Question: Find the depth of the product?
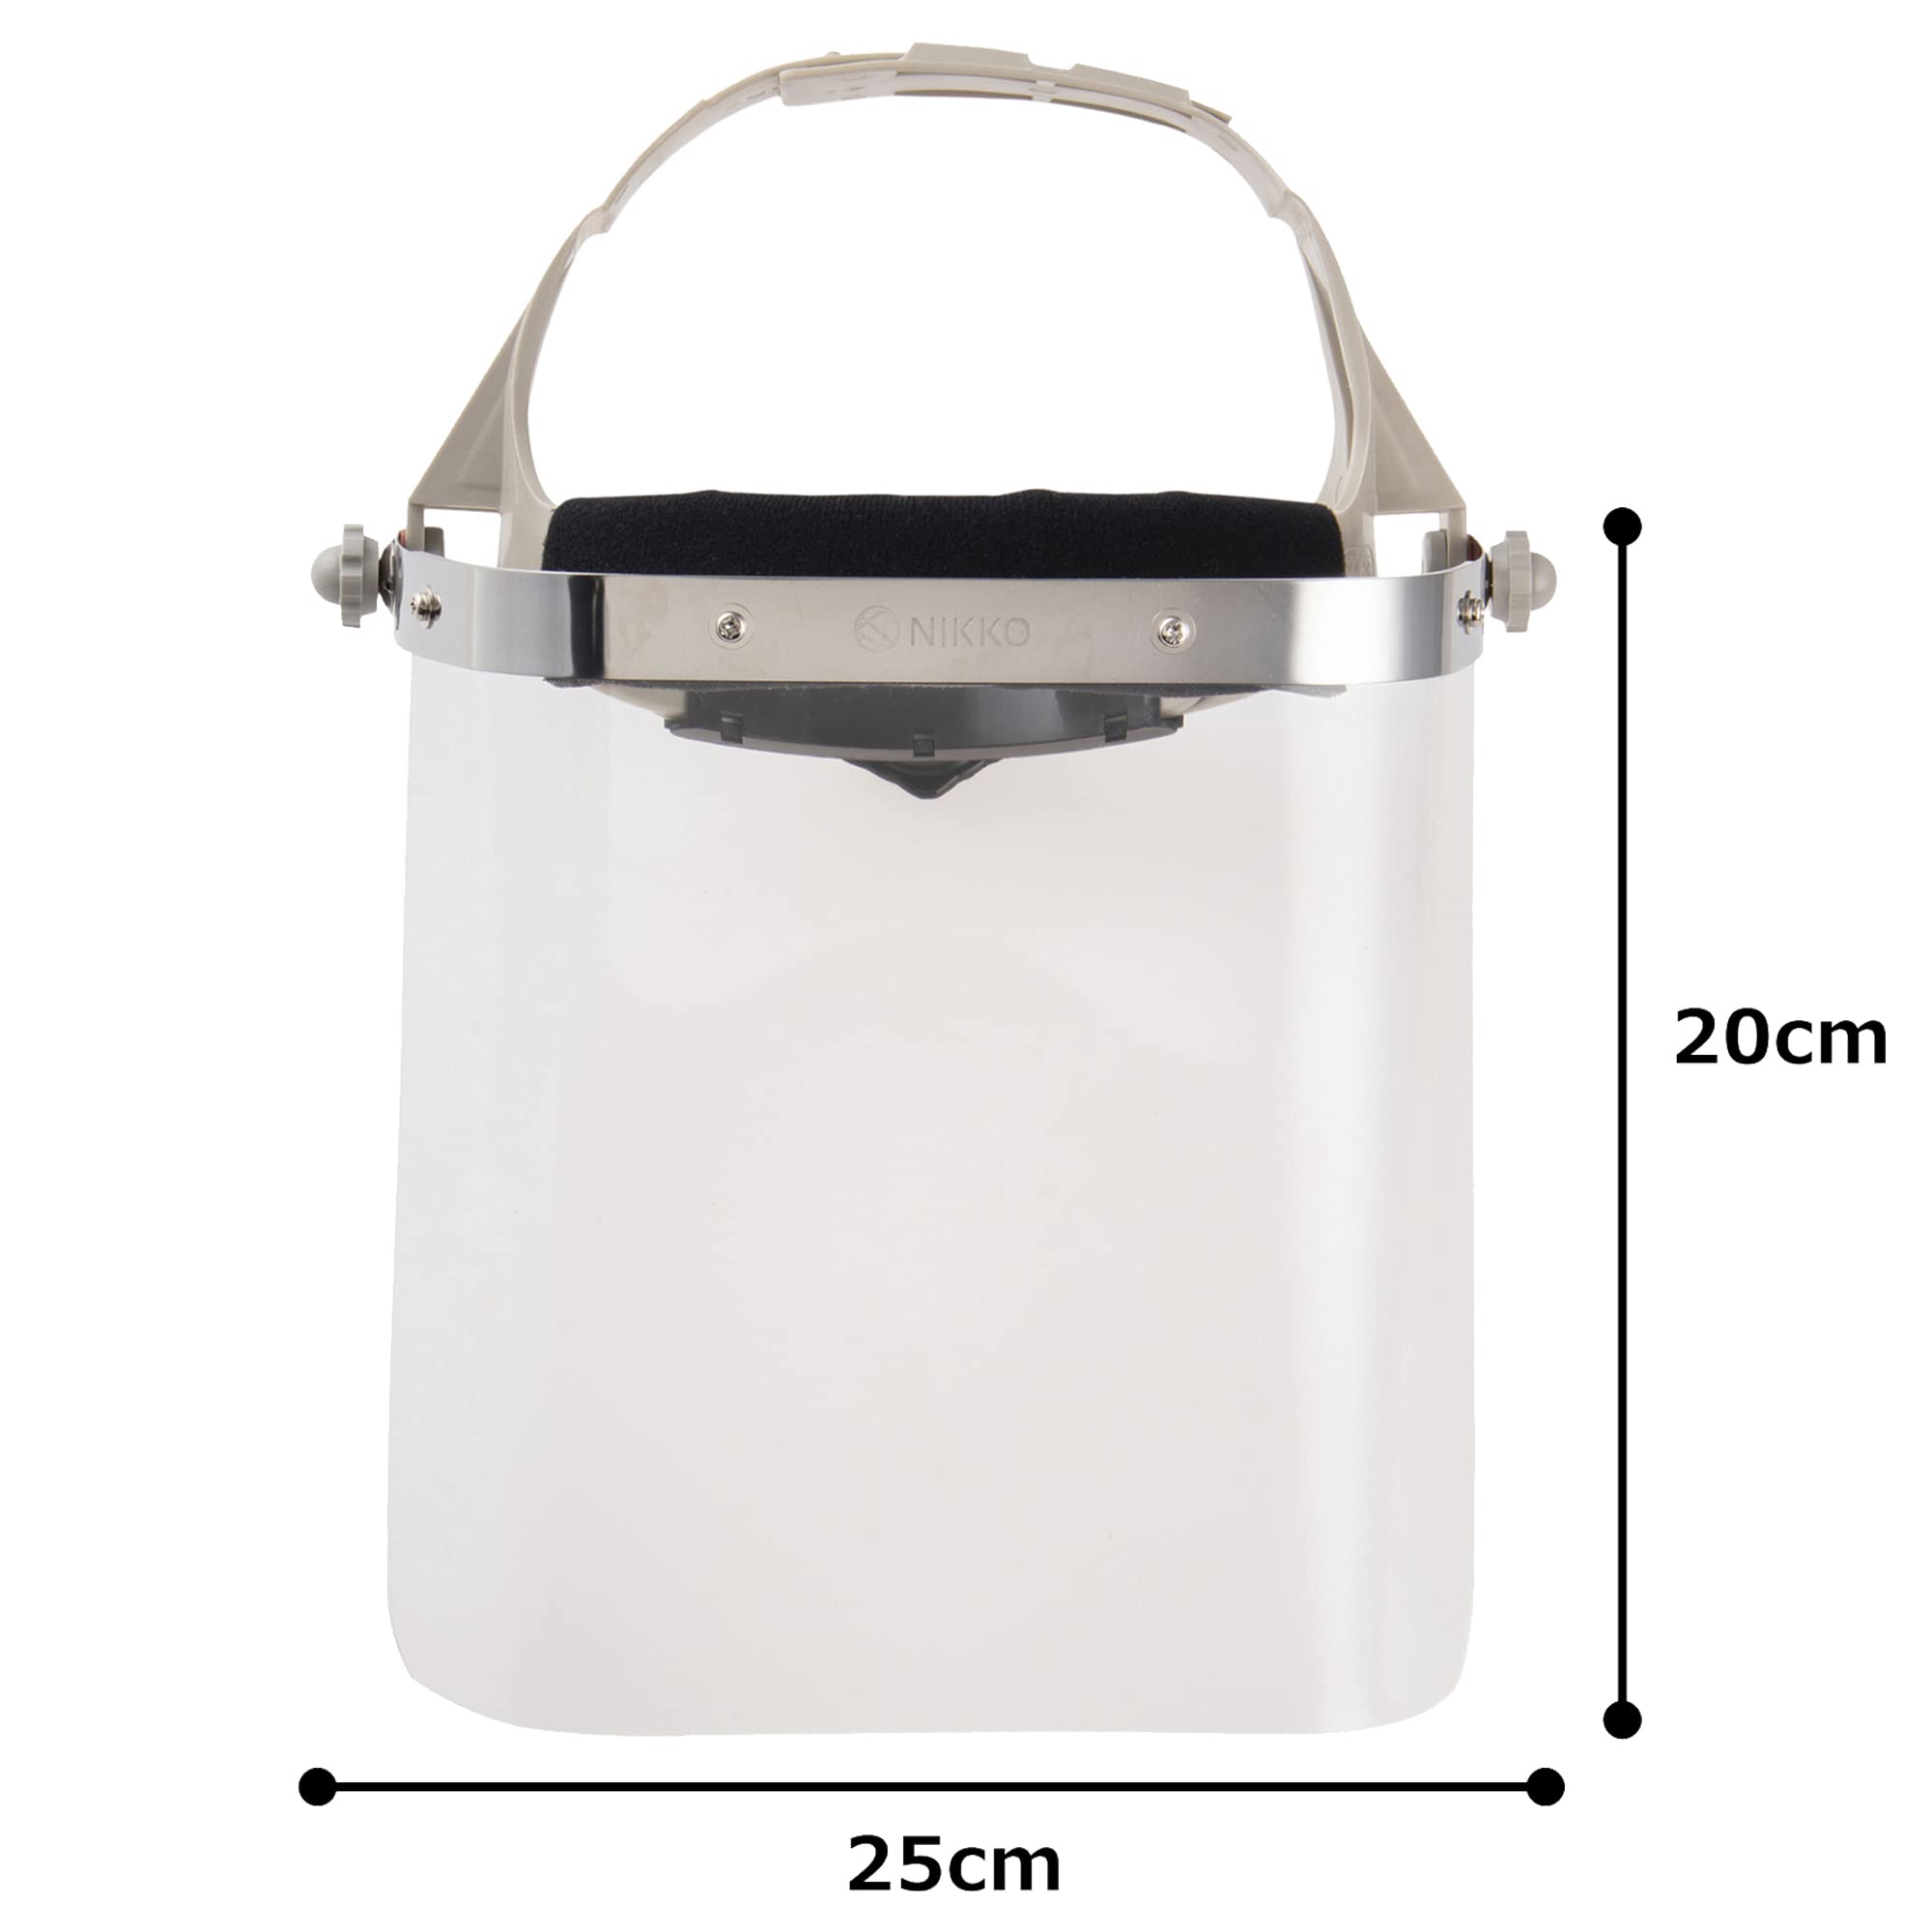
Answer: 25.0 centimetre